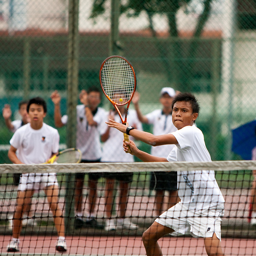
A person standing on a tennis court holding a racket.
A person holding a tennis racket at a tennis court.
a little kid that has a racket in his hand
A young man holding a tennis racquet on top of a tennis court.
There is a group of people playing tennis on a court.